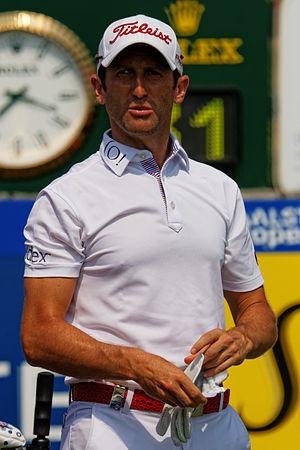
Photo prise lors de l'Alstom - Open de France 2015 à St Quentin en Yvelines
Grégory Bourdy, né le 25 avril 1982 à Bordeaux, est un golfeur français, professionnel depuis 2003. Quadruple vainqueur sur le circuit européen, il participe au tournoi olympique de golf de Rio de 2016.